Assembly line

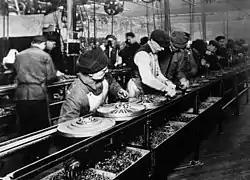
Ford assembly line, 1913. The magneto assembly line was the first.

Consider the assembly of a car: assume that certain steps in the assembly line are to install the engine, install the hood, and install the wheels (in that order, with arbitrary interstitial steps); only one of these steps can be done at a time. In traditional production, only one car would be assembled at a time. If engine installation takes 20 minutes, hood installation takes five minutes, and wheels installation takes 10 minutes, then a car can be produced every 35 minutes.